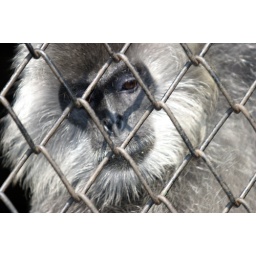
Caged monkey in SE Asia animal park.